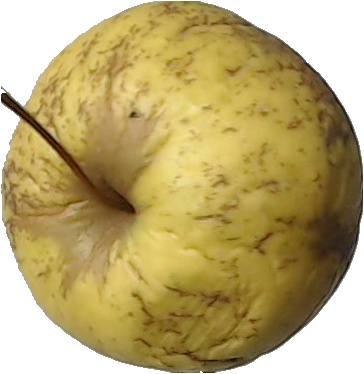
Label: apple_golden_1